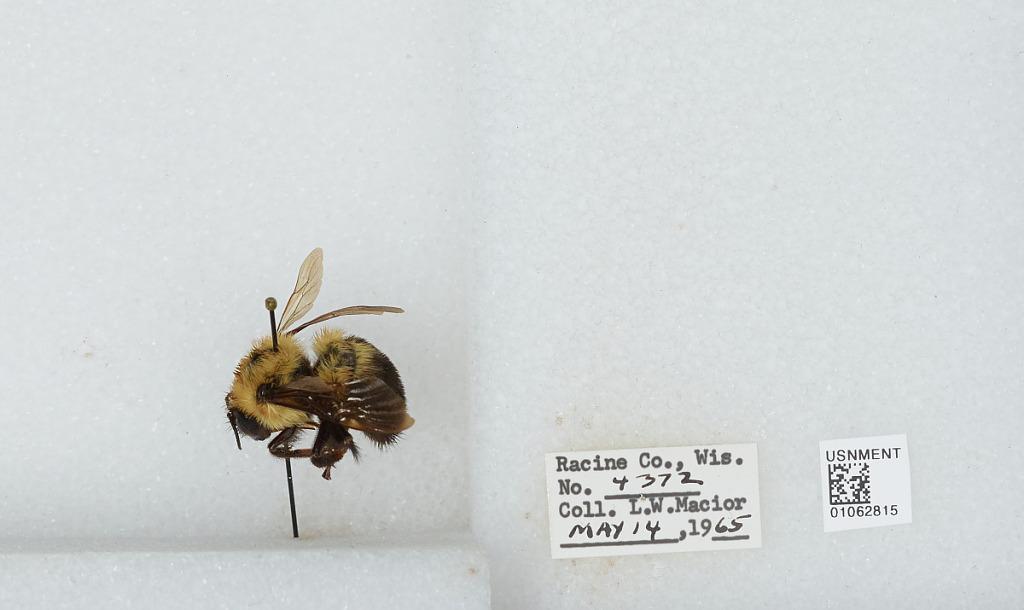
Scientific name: Bombus (Pyrobombus) bimaculatus Cresson
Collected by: L. Macior
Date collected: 1965-5-14
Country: United States
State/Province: Wisconsin
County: Racine
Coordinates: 42.78, -87.76